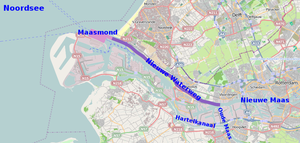
Le Nieuwe Waterweg est une voie navigable du Delta du Rhin d'environ 7 km. C'est un canal des Pays-Bas qui va de la rivière Scheur, à l'ouest de la ville de Maassluis, jusqu'à la mer du Nord à Hoek van Holland. La Nieuwe Waterweg est très fréquentée : elle permet le passage des navires entre les régions européennes arrosées par le Rhin et la mer du Nord. Elle a joué un rôle important dans le développement du port de Rotterdam. Ce canal est en fait le dernier tronçon du Rhin.
Rotterdam est une commune néerlandaise, située dans la province de Hollande-Méridionale. La population municipale est de 634 660 habitants. Environ 1 424 000 habitent dans son agglomération, qui fait partie de la conurbation de la Randstad. Ses habitants sont les Rotterdamois.